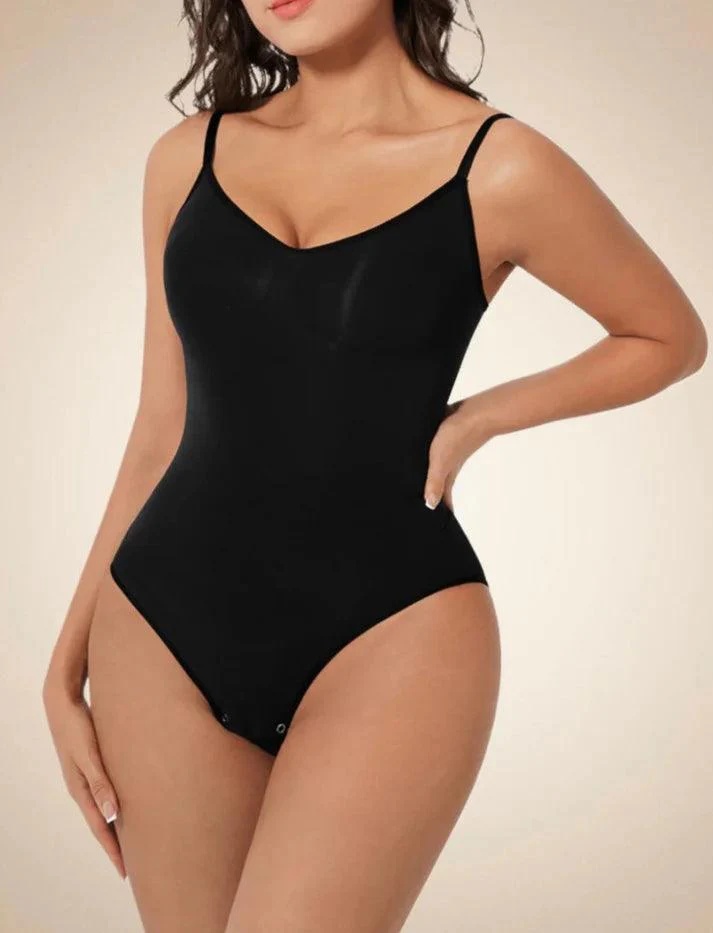
Diana-Shaping Bodysuit – Direct Slanker & Strakker!
Geniet van een slanker silhouet zonder in te leveren op comfort! Diana – Corrigerende bodysuit met onzichtbaar shaping effect. De Diana bodysuit biedt onzichtbare vormgeving van je taille en buik, waardoor je krachtig straalt in elke outfit. Dankzij het zachte, synthetische materiaal voelt hij aan als een tweede huid – perfect voor dagelijks gebruik. De slanke sluiting maakt eenvoudig aan- en uittrekken. En het beste? Geen bekneld gevoel, alleen comfort en vertrouwen. Voordelen: Onzichtbare vormgeving – Verfijnde taille en buik zonder zichtbare lijnen. Super comfortabel – Zacht, duurzaam en geschikt voor duurzaam dragen. Makkelijk aan & uit – Praktische sluiting voor dagelijks gemak. Geschikt voor elke outfit – Draagt onzichtbaar onder strakke kleding. Specificaties: Materiaal: Duurzaam en zacht textiel voor maximaal comfort. Onderhoud: Machinewasbaar op 30°C. Niet bleken, niet in de droger, niet chemisch reinigen. Duurzaamheid: Gemaakt van milieuvriendelijke materialen van hoge kwaliteit – voor stijlvolle vormgeving met een groen hart.
Brand: Eliza Mari
Category: Apparel & Accessories > Clothing > Lingerie > Shapewear > Bodysuits